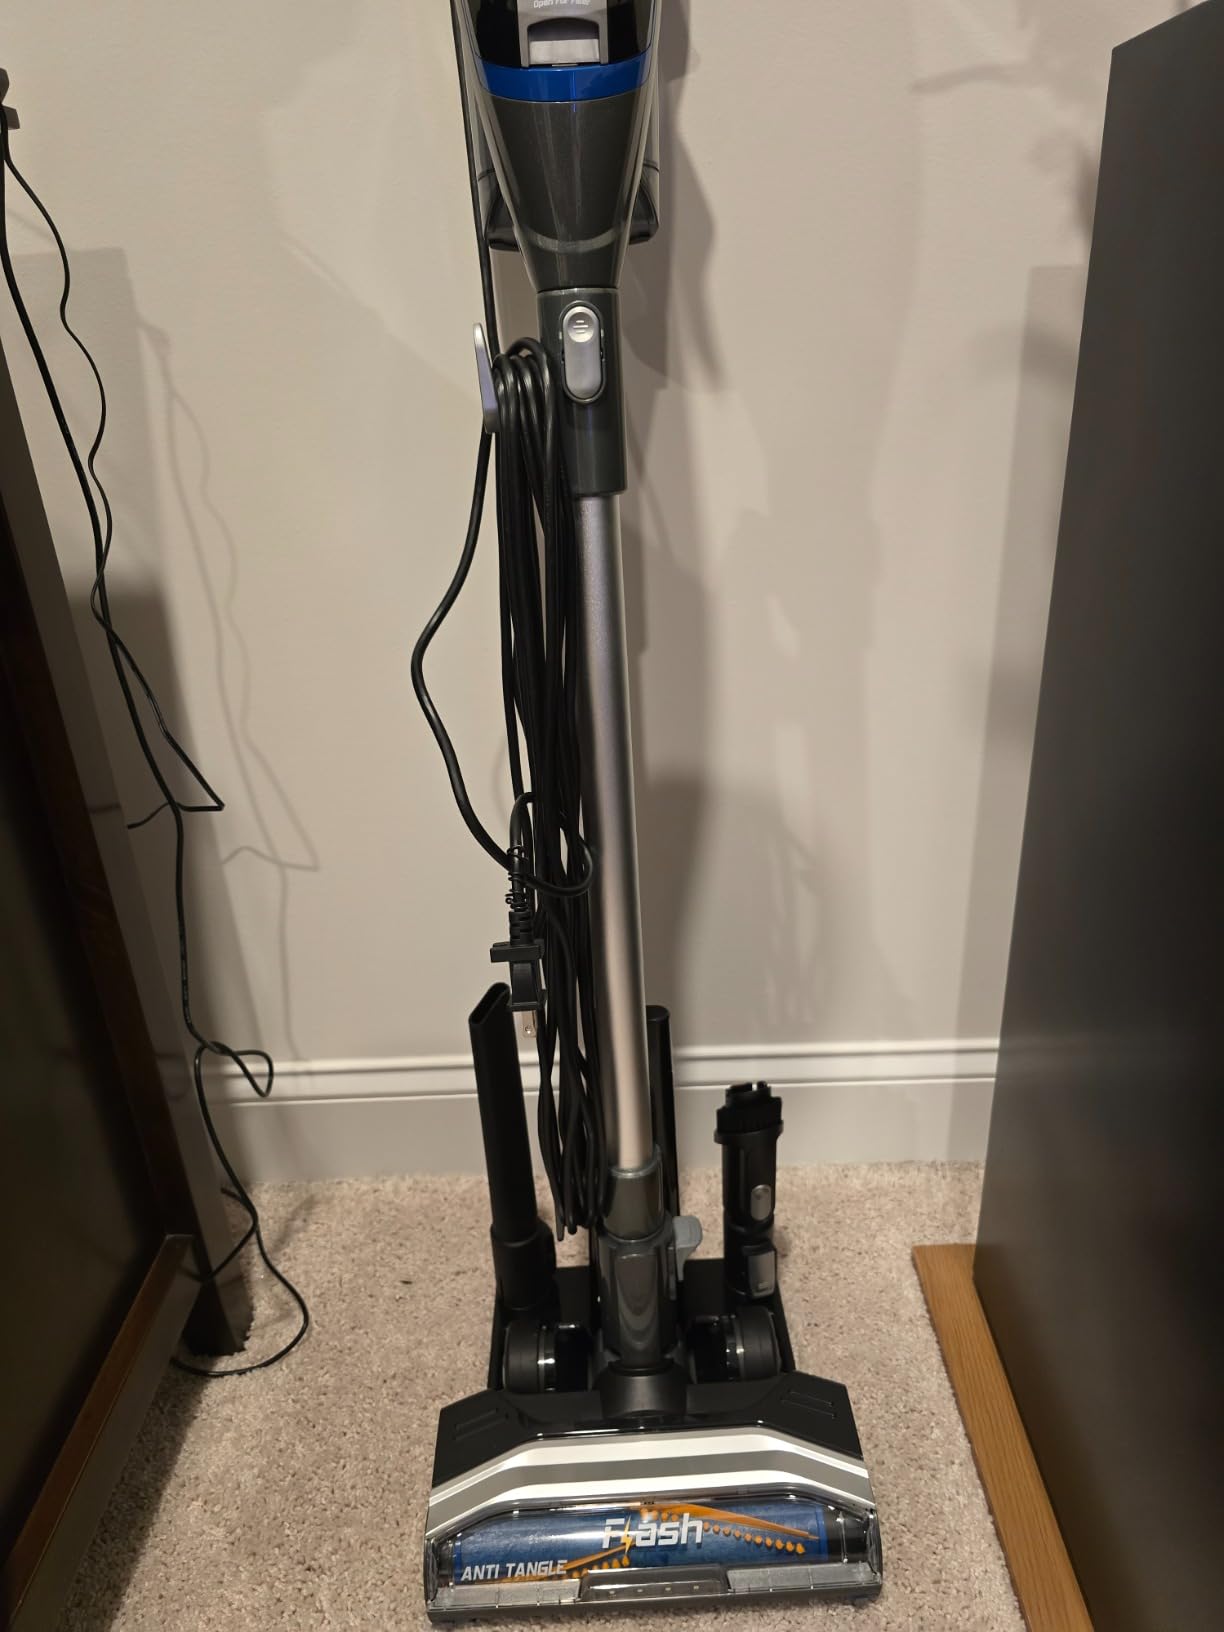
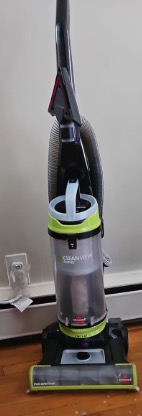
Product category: items_vacuum
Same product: no